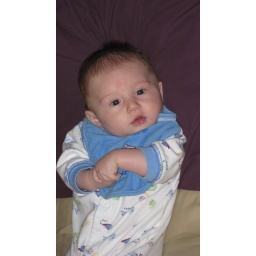
Big boy in bed